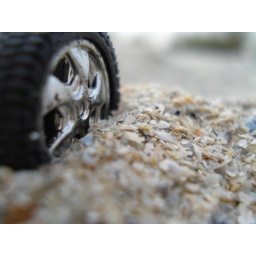
the wheel from a toy car i found in the sand